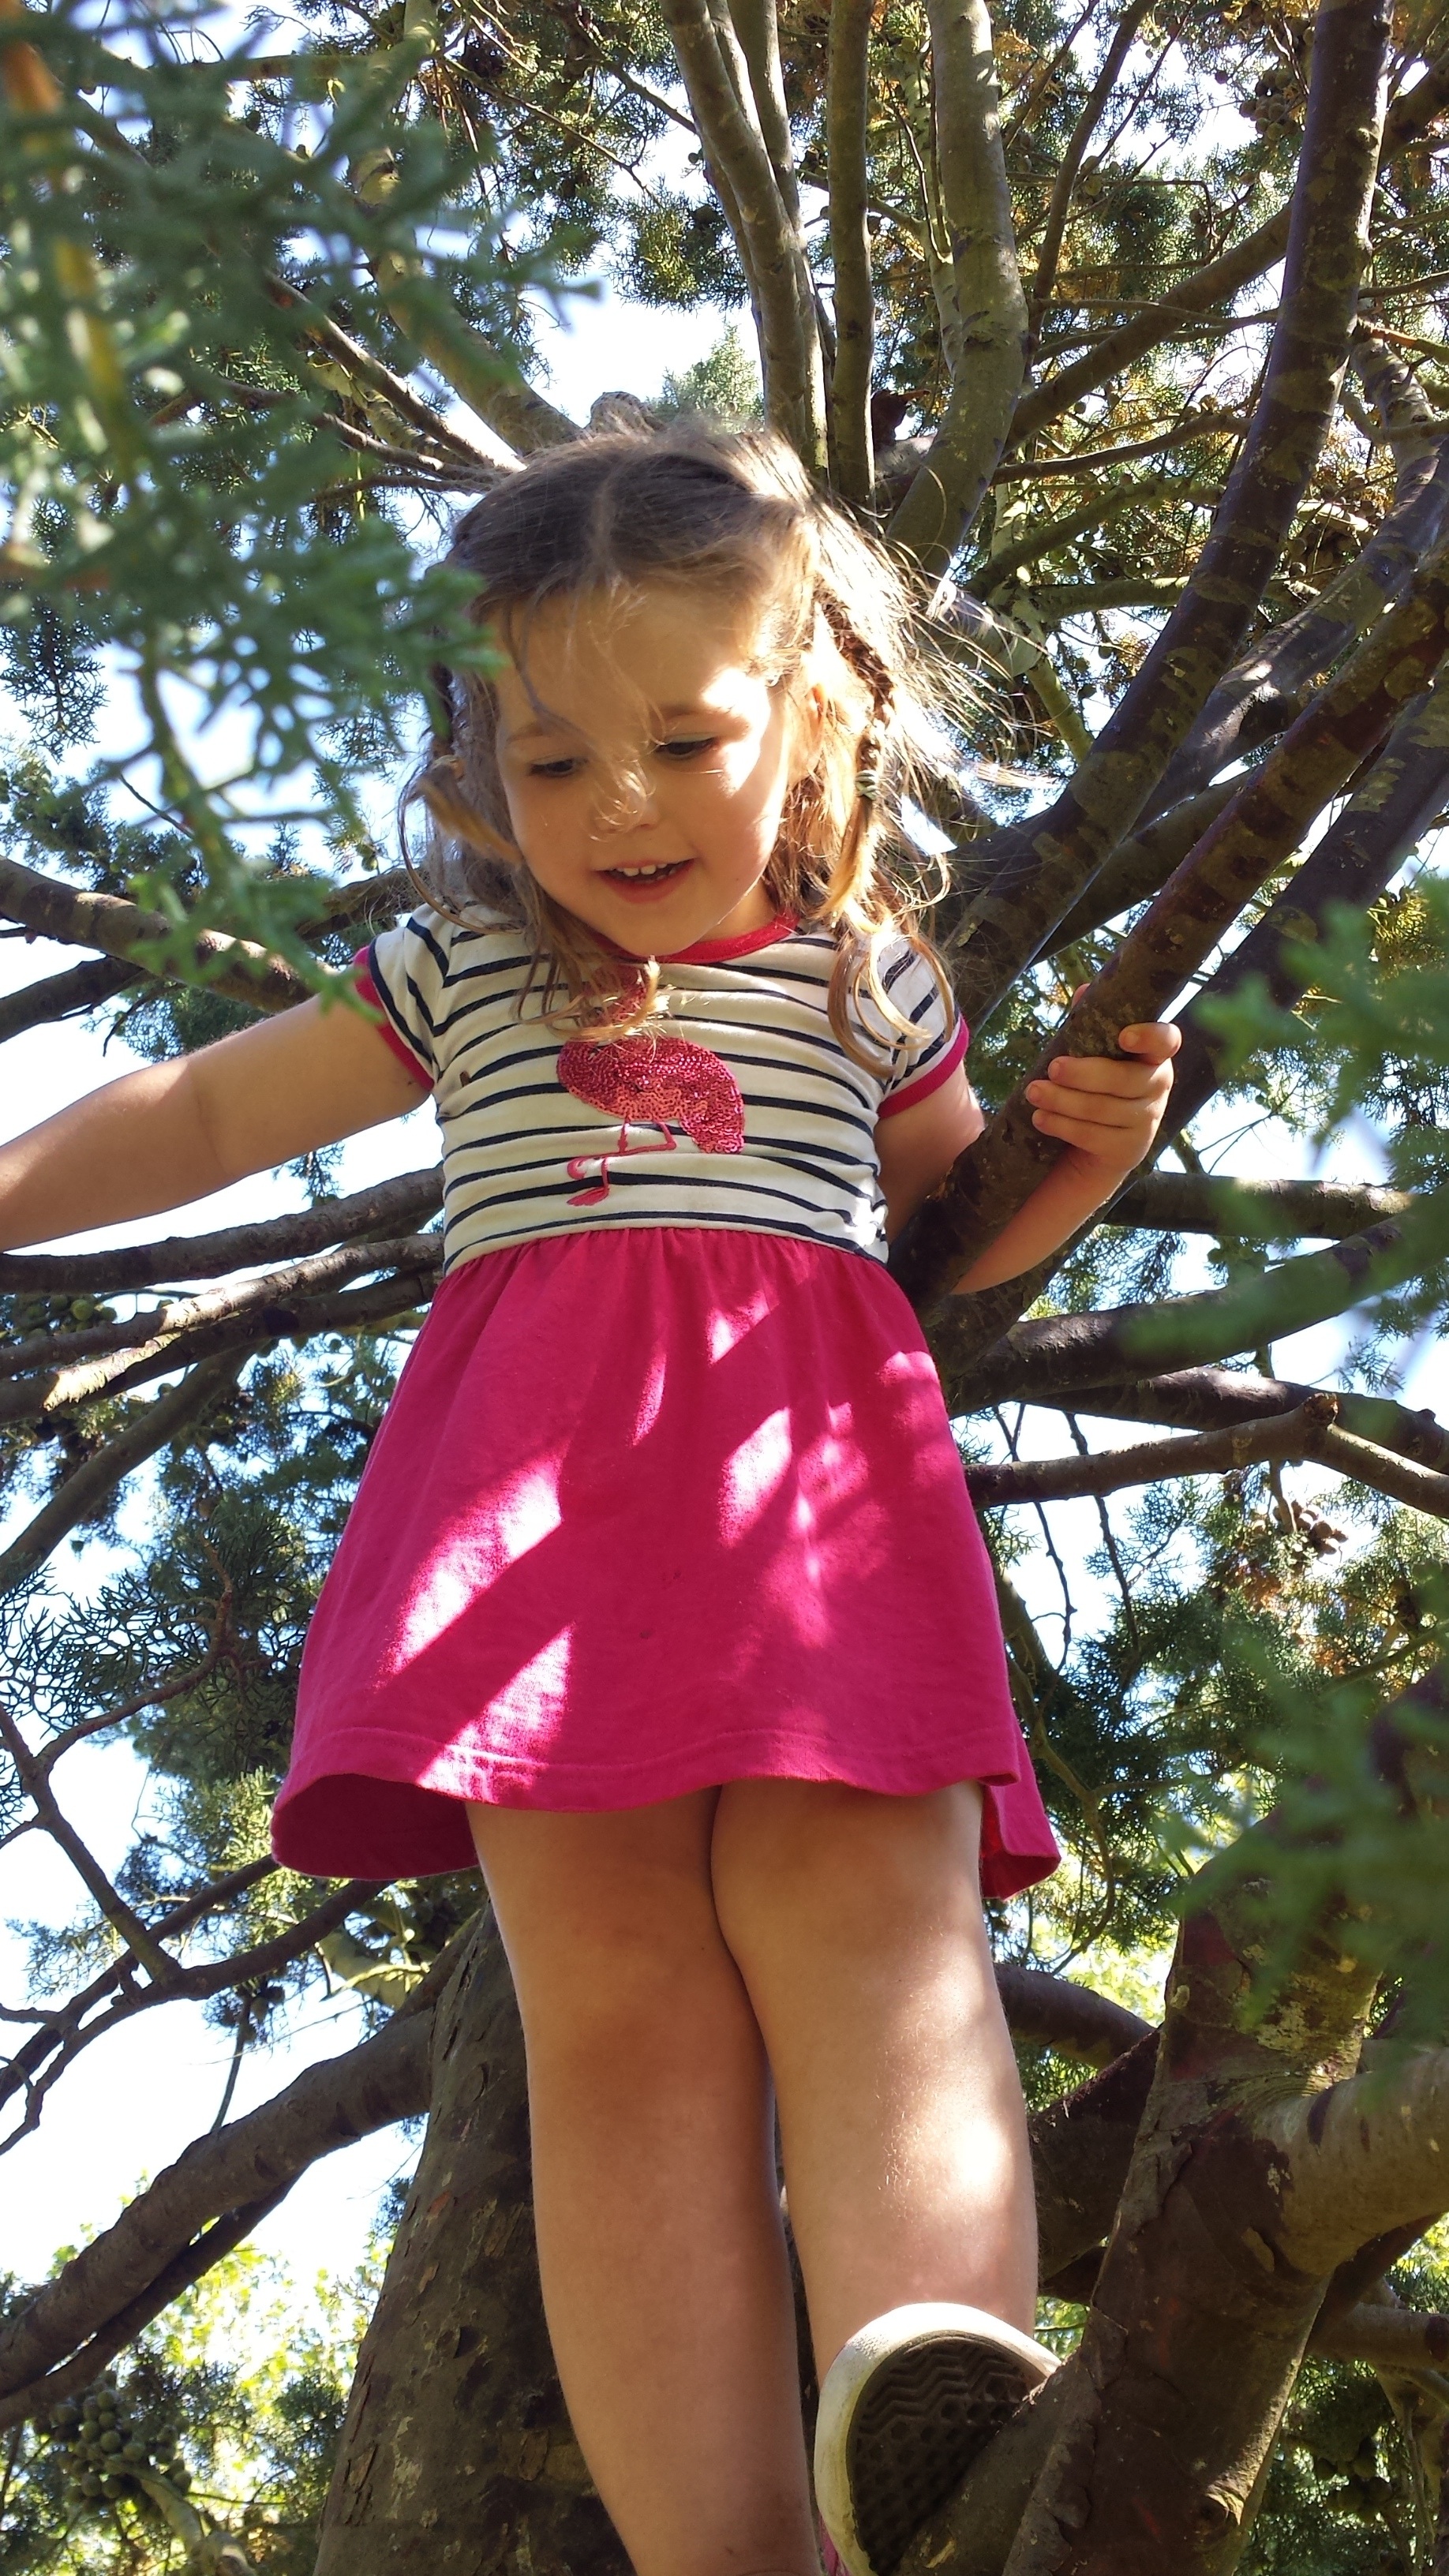
tree, outdoor, person, people, girl, flower, kid, summer, vacation, young, spring, child, climbing, clothing, garden, lady, season, dress, toddler, little, beauty, photo shoot, happy girl, woody plant